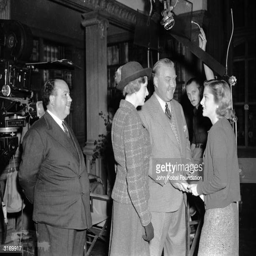
film director watching actors on the set of his latest thriller